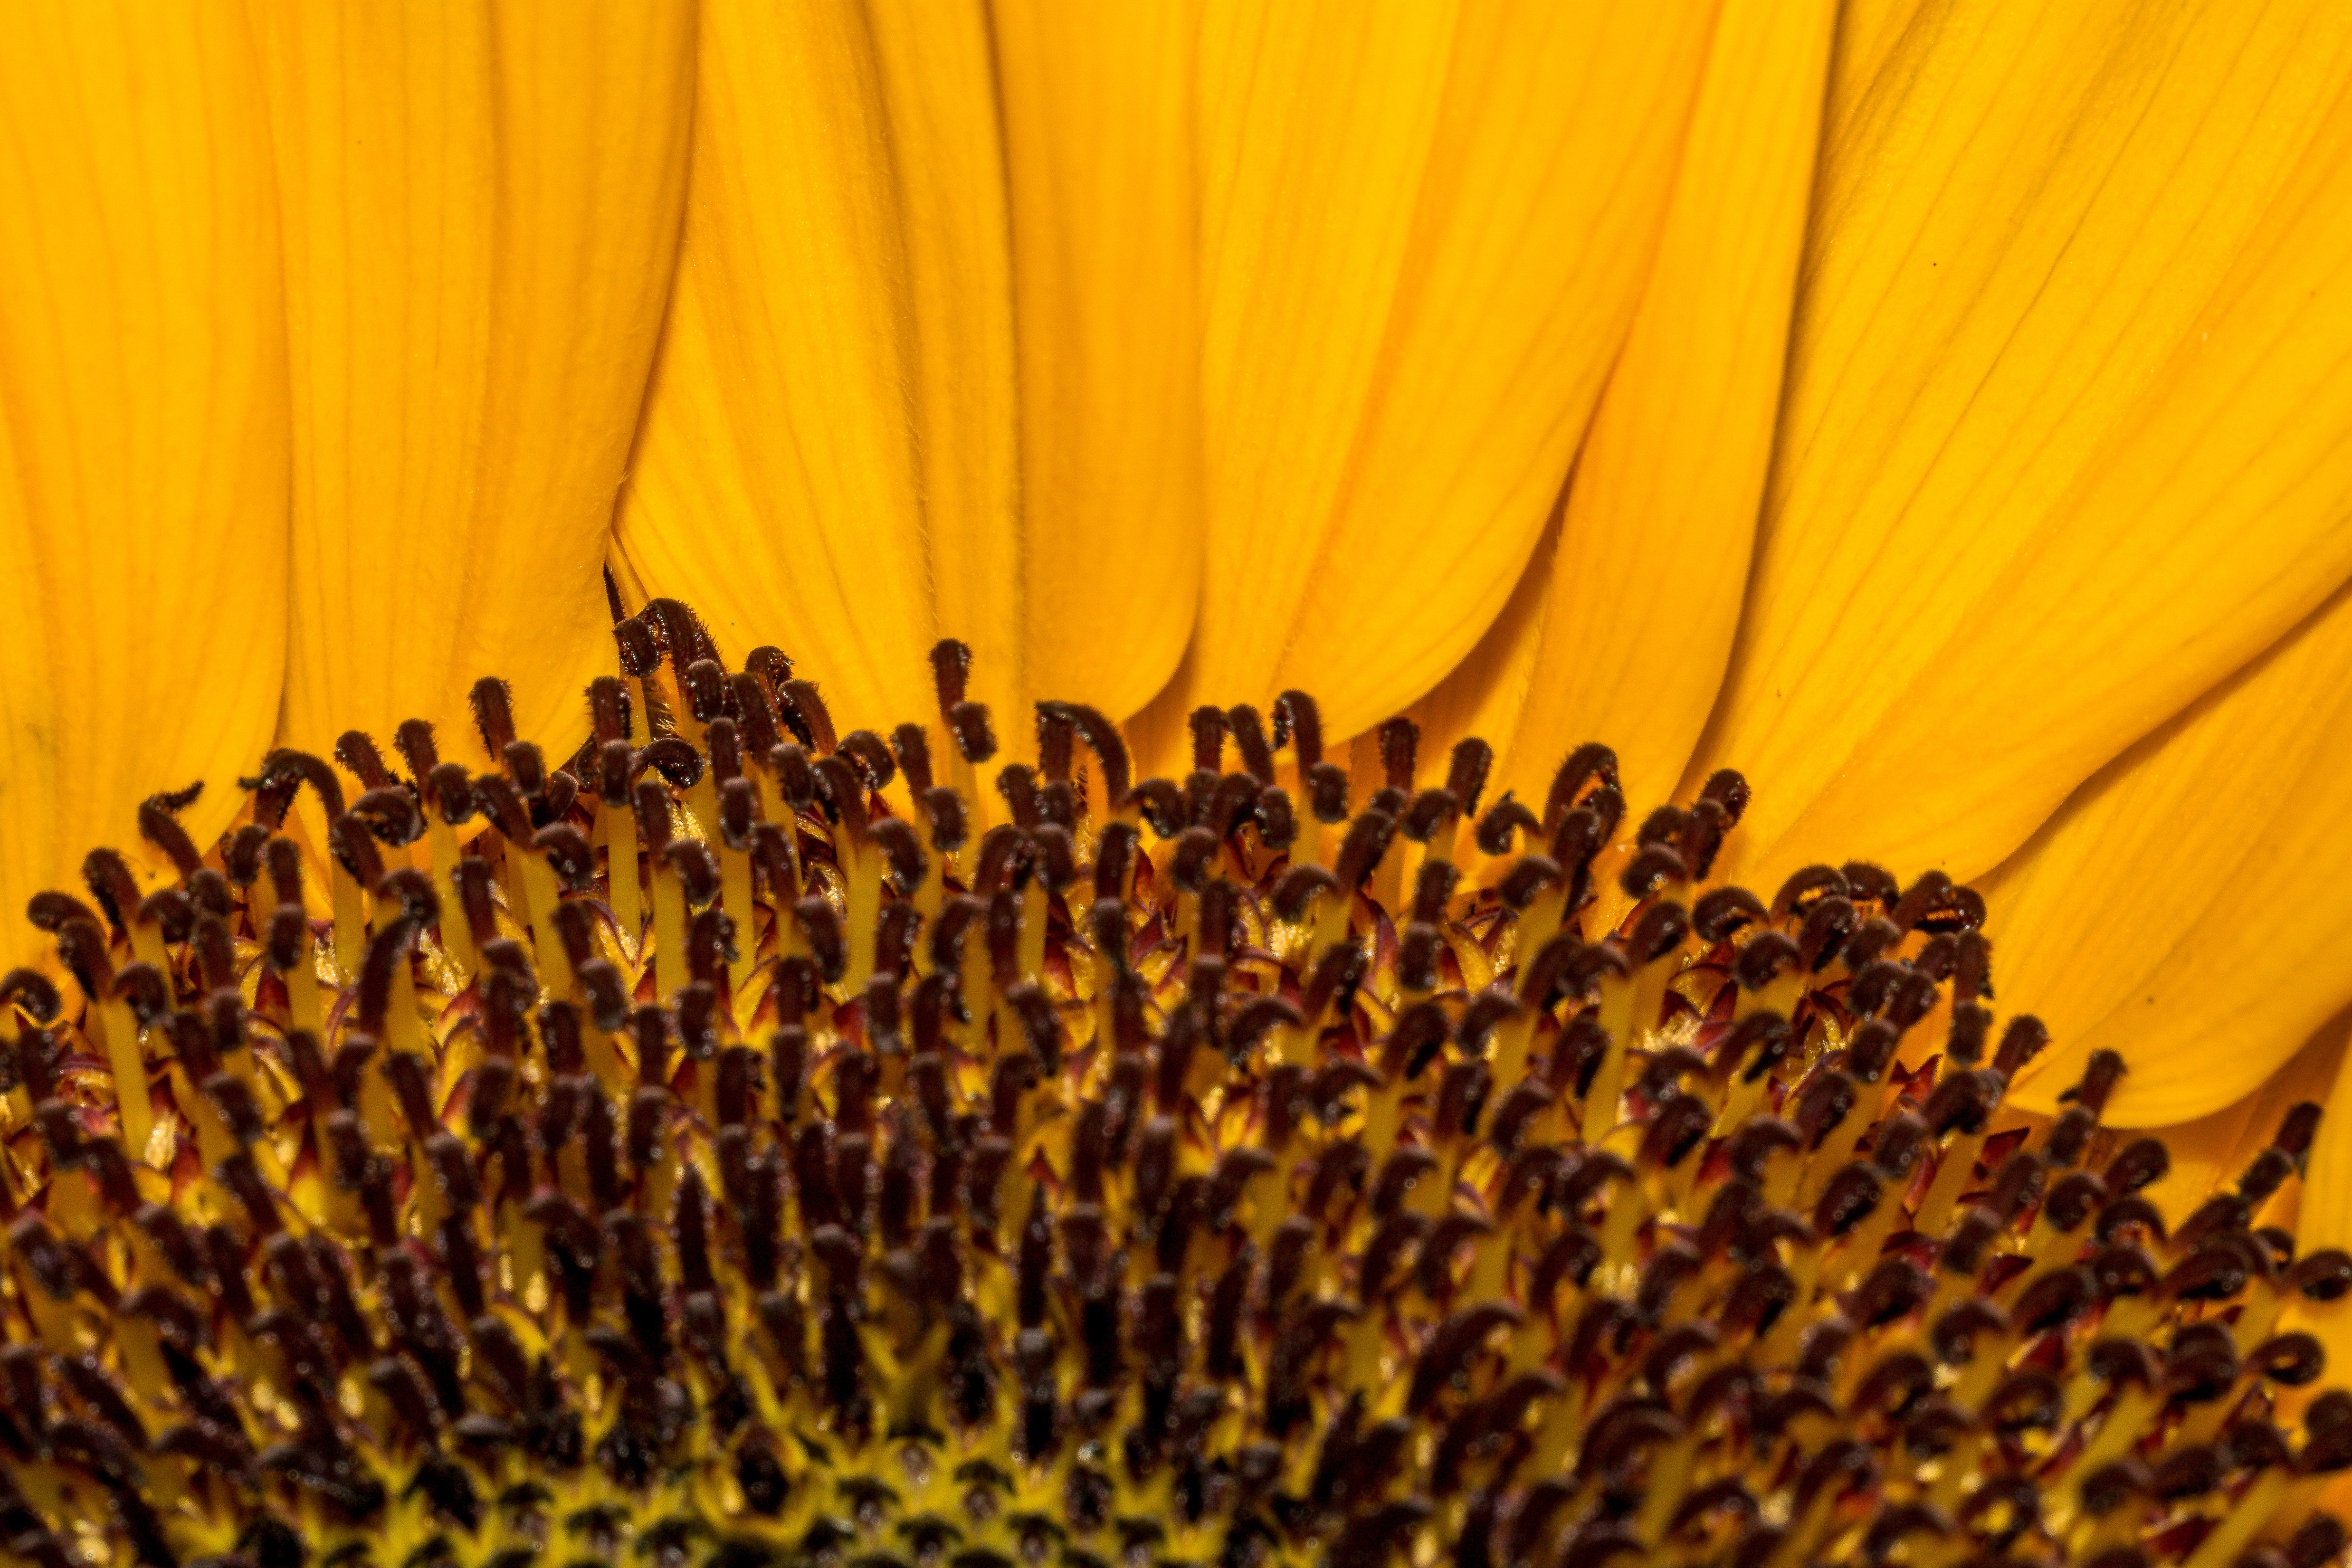
blossom, plant, leaf, flower, bloom, pollen, insect, macro, yellow, garden, close, flora, sunflower, close up, bee, sun flower, macro photography, flowering plant, honey bee, daisy family, flower macro, sunflower seed, grass family, plant stem, land plant